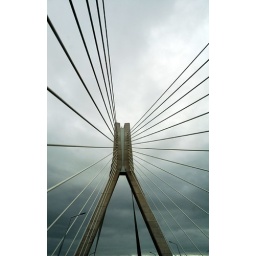
bridge over the river boyne